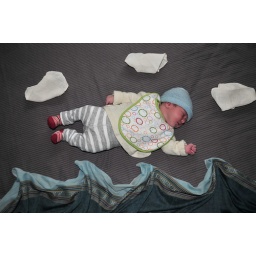
Myla flying high in the dream clouds above the silk sea